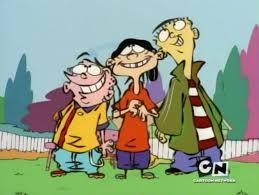
Portrait style: Cartoon Portrait